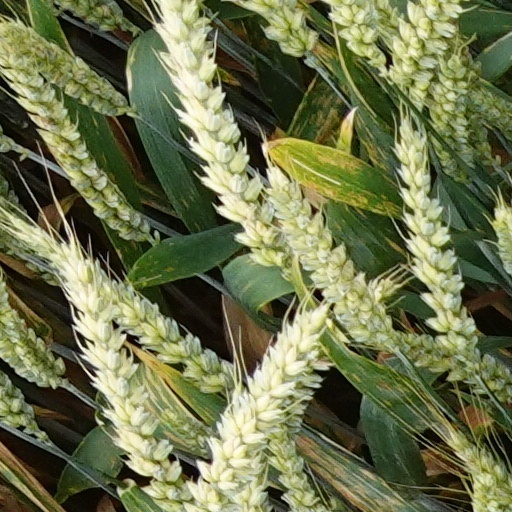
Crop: wheat